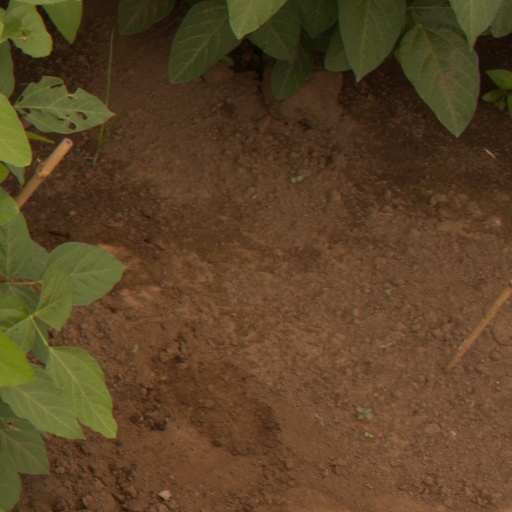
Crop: soybean